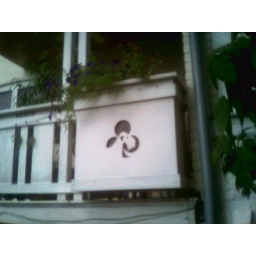
weird detail on a flower pot on my old neighbor's house in Adams Morgan